Cultural racism

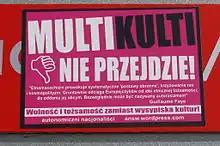
A poster in Wrocław expressing opposition to multiculturalism, the idea that people of different cultures can reside in the same state ("multiculti will not pass!"), along with a quote from Nouvelle Droite leader Guillaume Faye; this stance is described by some theorists as "cultural racism".

Cultural racism is a concept that has been applied to prejudices and discrimination based on cultural differences between ethnic or racial groups. This includes the idea that some cultures are superior to others or in more extreme cases that various cultures are fundamentally incompatible and should not co-exist in the same society or state. In this it differs from biological or scientific racism, which refers to prejudices and discrimination rooted in perceived biological differences between ethnic or racial groups.